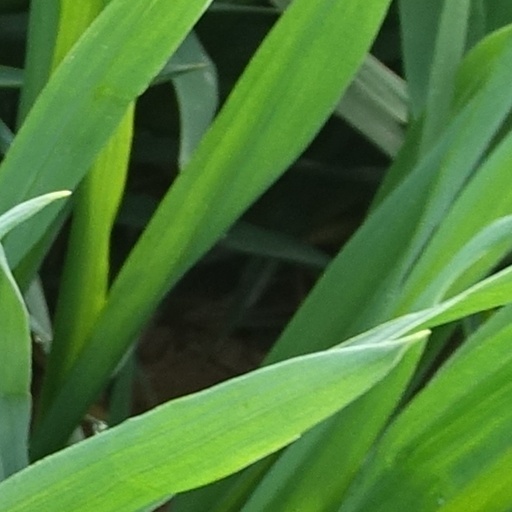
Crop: wheat